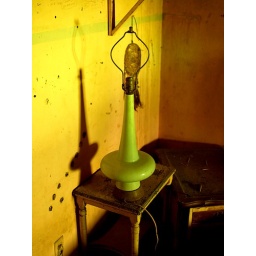
Sweet lamp in the bedroom of the abandoned Bigham house.